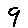
Label: 9